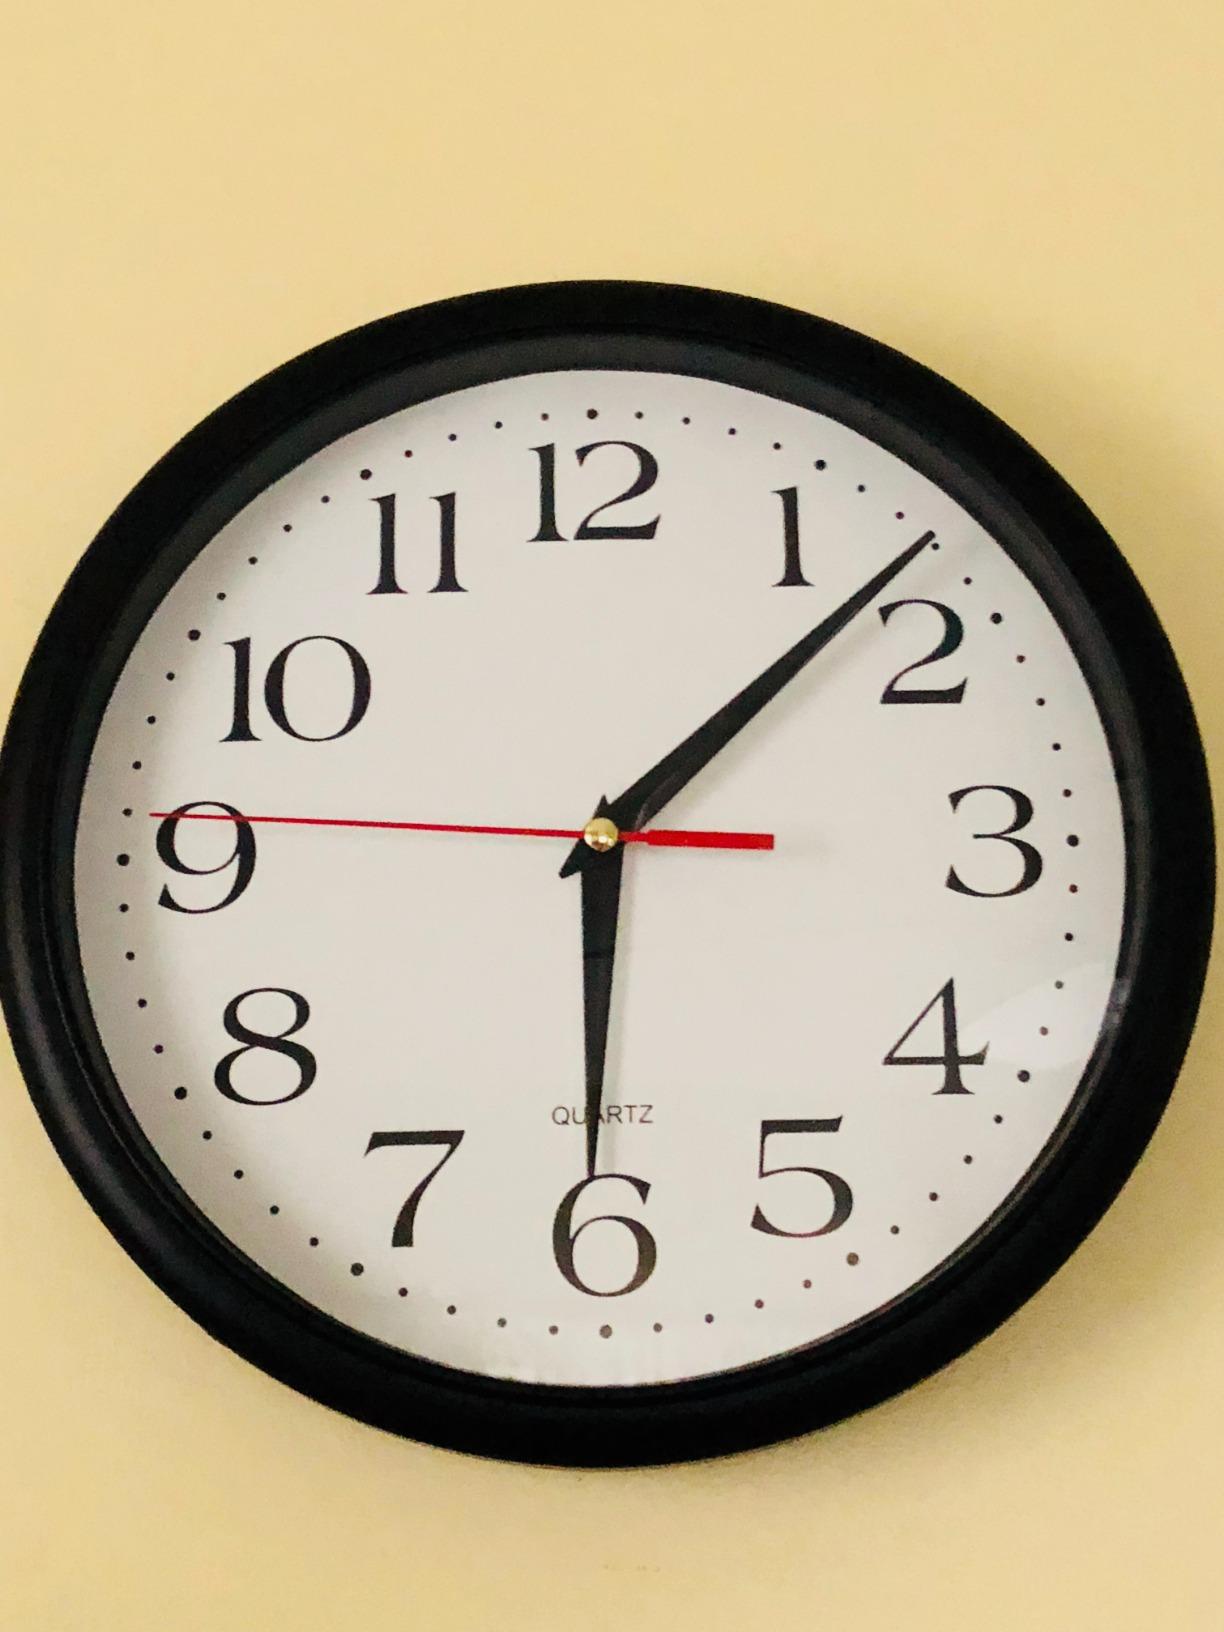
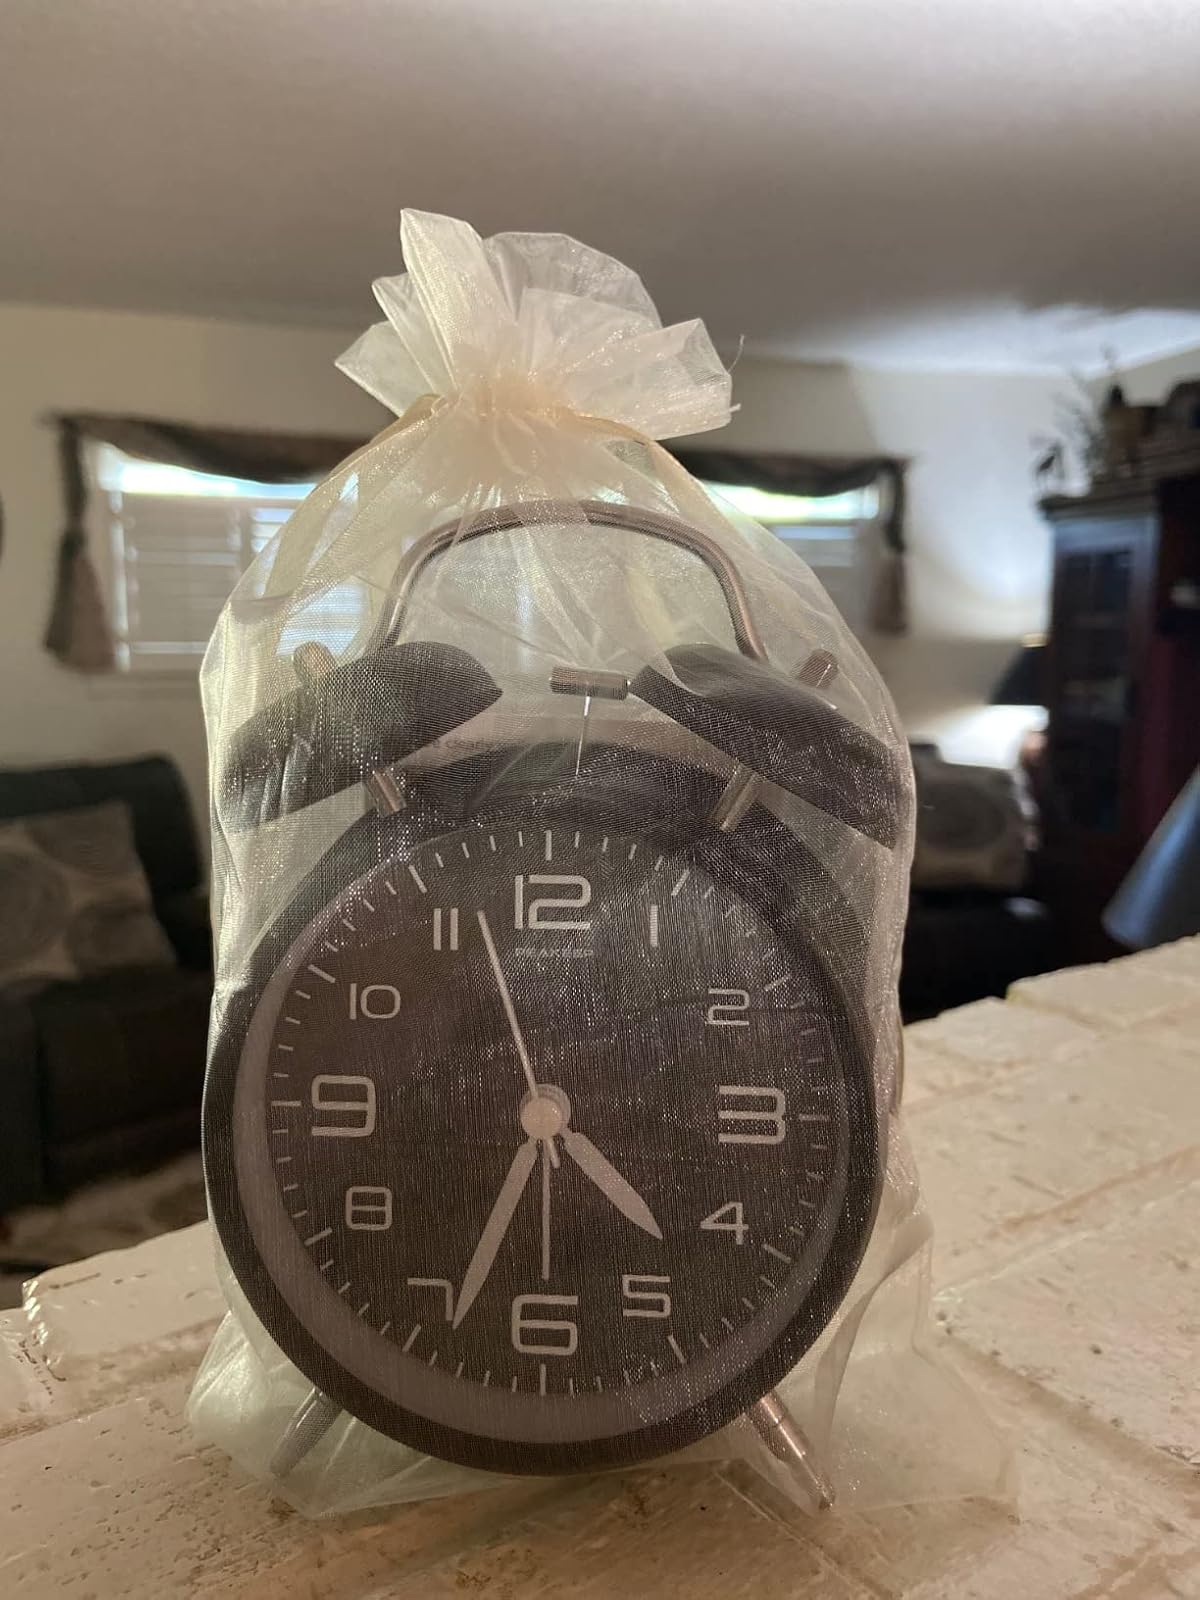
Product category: clock
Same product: no